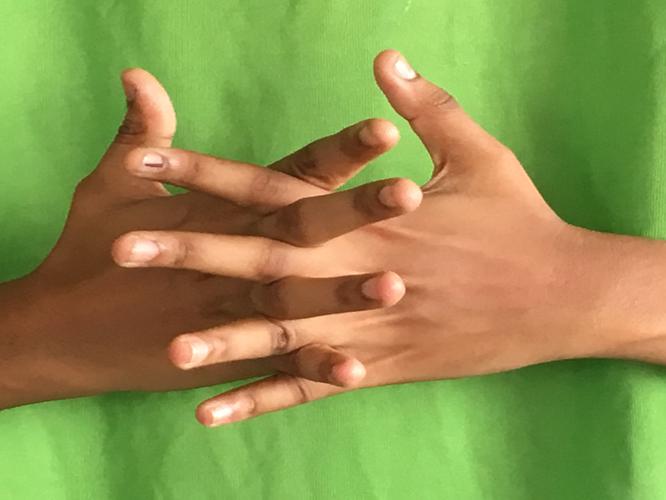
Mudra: Karkatta
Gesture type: double_hand